Devlet Bahçeli

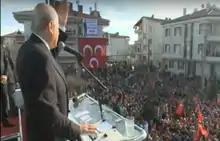
Devlet Bahçeli speaking at Aksaray 25 March 2014

With a new leader, the MHP increased its vote share from 8.18% to 17.98% in the 1999 election, its highest vote rate in its history and became the second largest party. Devlet Bahçeli served as a deputy prime minister in the subsequent coalition government (DSP-Motherland-MHP) of Bülent Ecevit. Bahçeli announced on 7 July 2002 of his withdrawal of support for the government, calling for new elections to be held on 3 November, and campaigned for fixing Turkey's economy in the lead up to the general election. However, the MHP was expelled from parliament for not passing the 10% electoral threshold in the 2002 election, polling 8%. Bahçeli resigned his chairmanship, announcing "I am the only one responsible for the failure", but was reelected in the party's 2003 congress in a competition between Ramiz Ongun, Koray Aydın, and Aytekin Yıldırım.